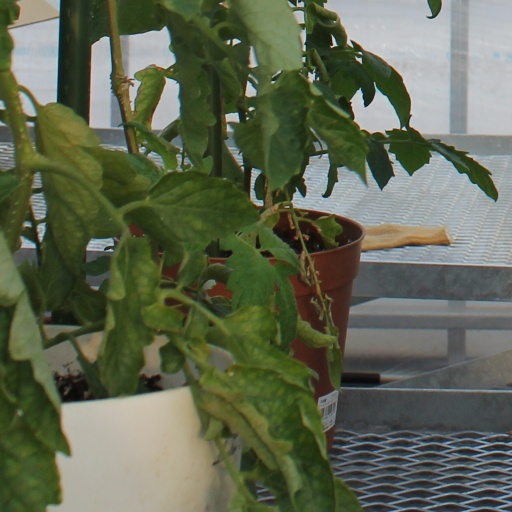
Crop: tomato